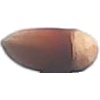
Label: hazelnut